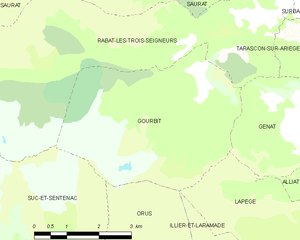
Carte des communes françaises: Gourbit
Gourbit est une commune française, située dans le département de l'Ariège en région Occitanie.